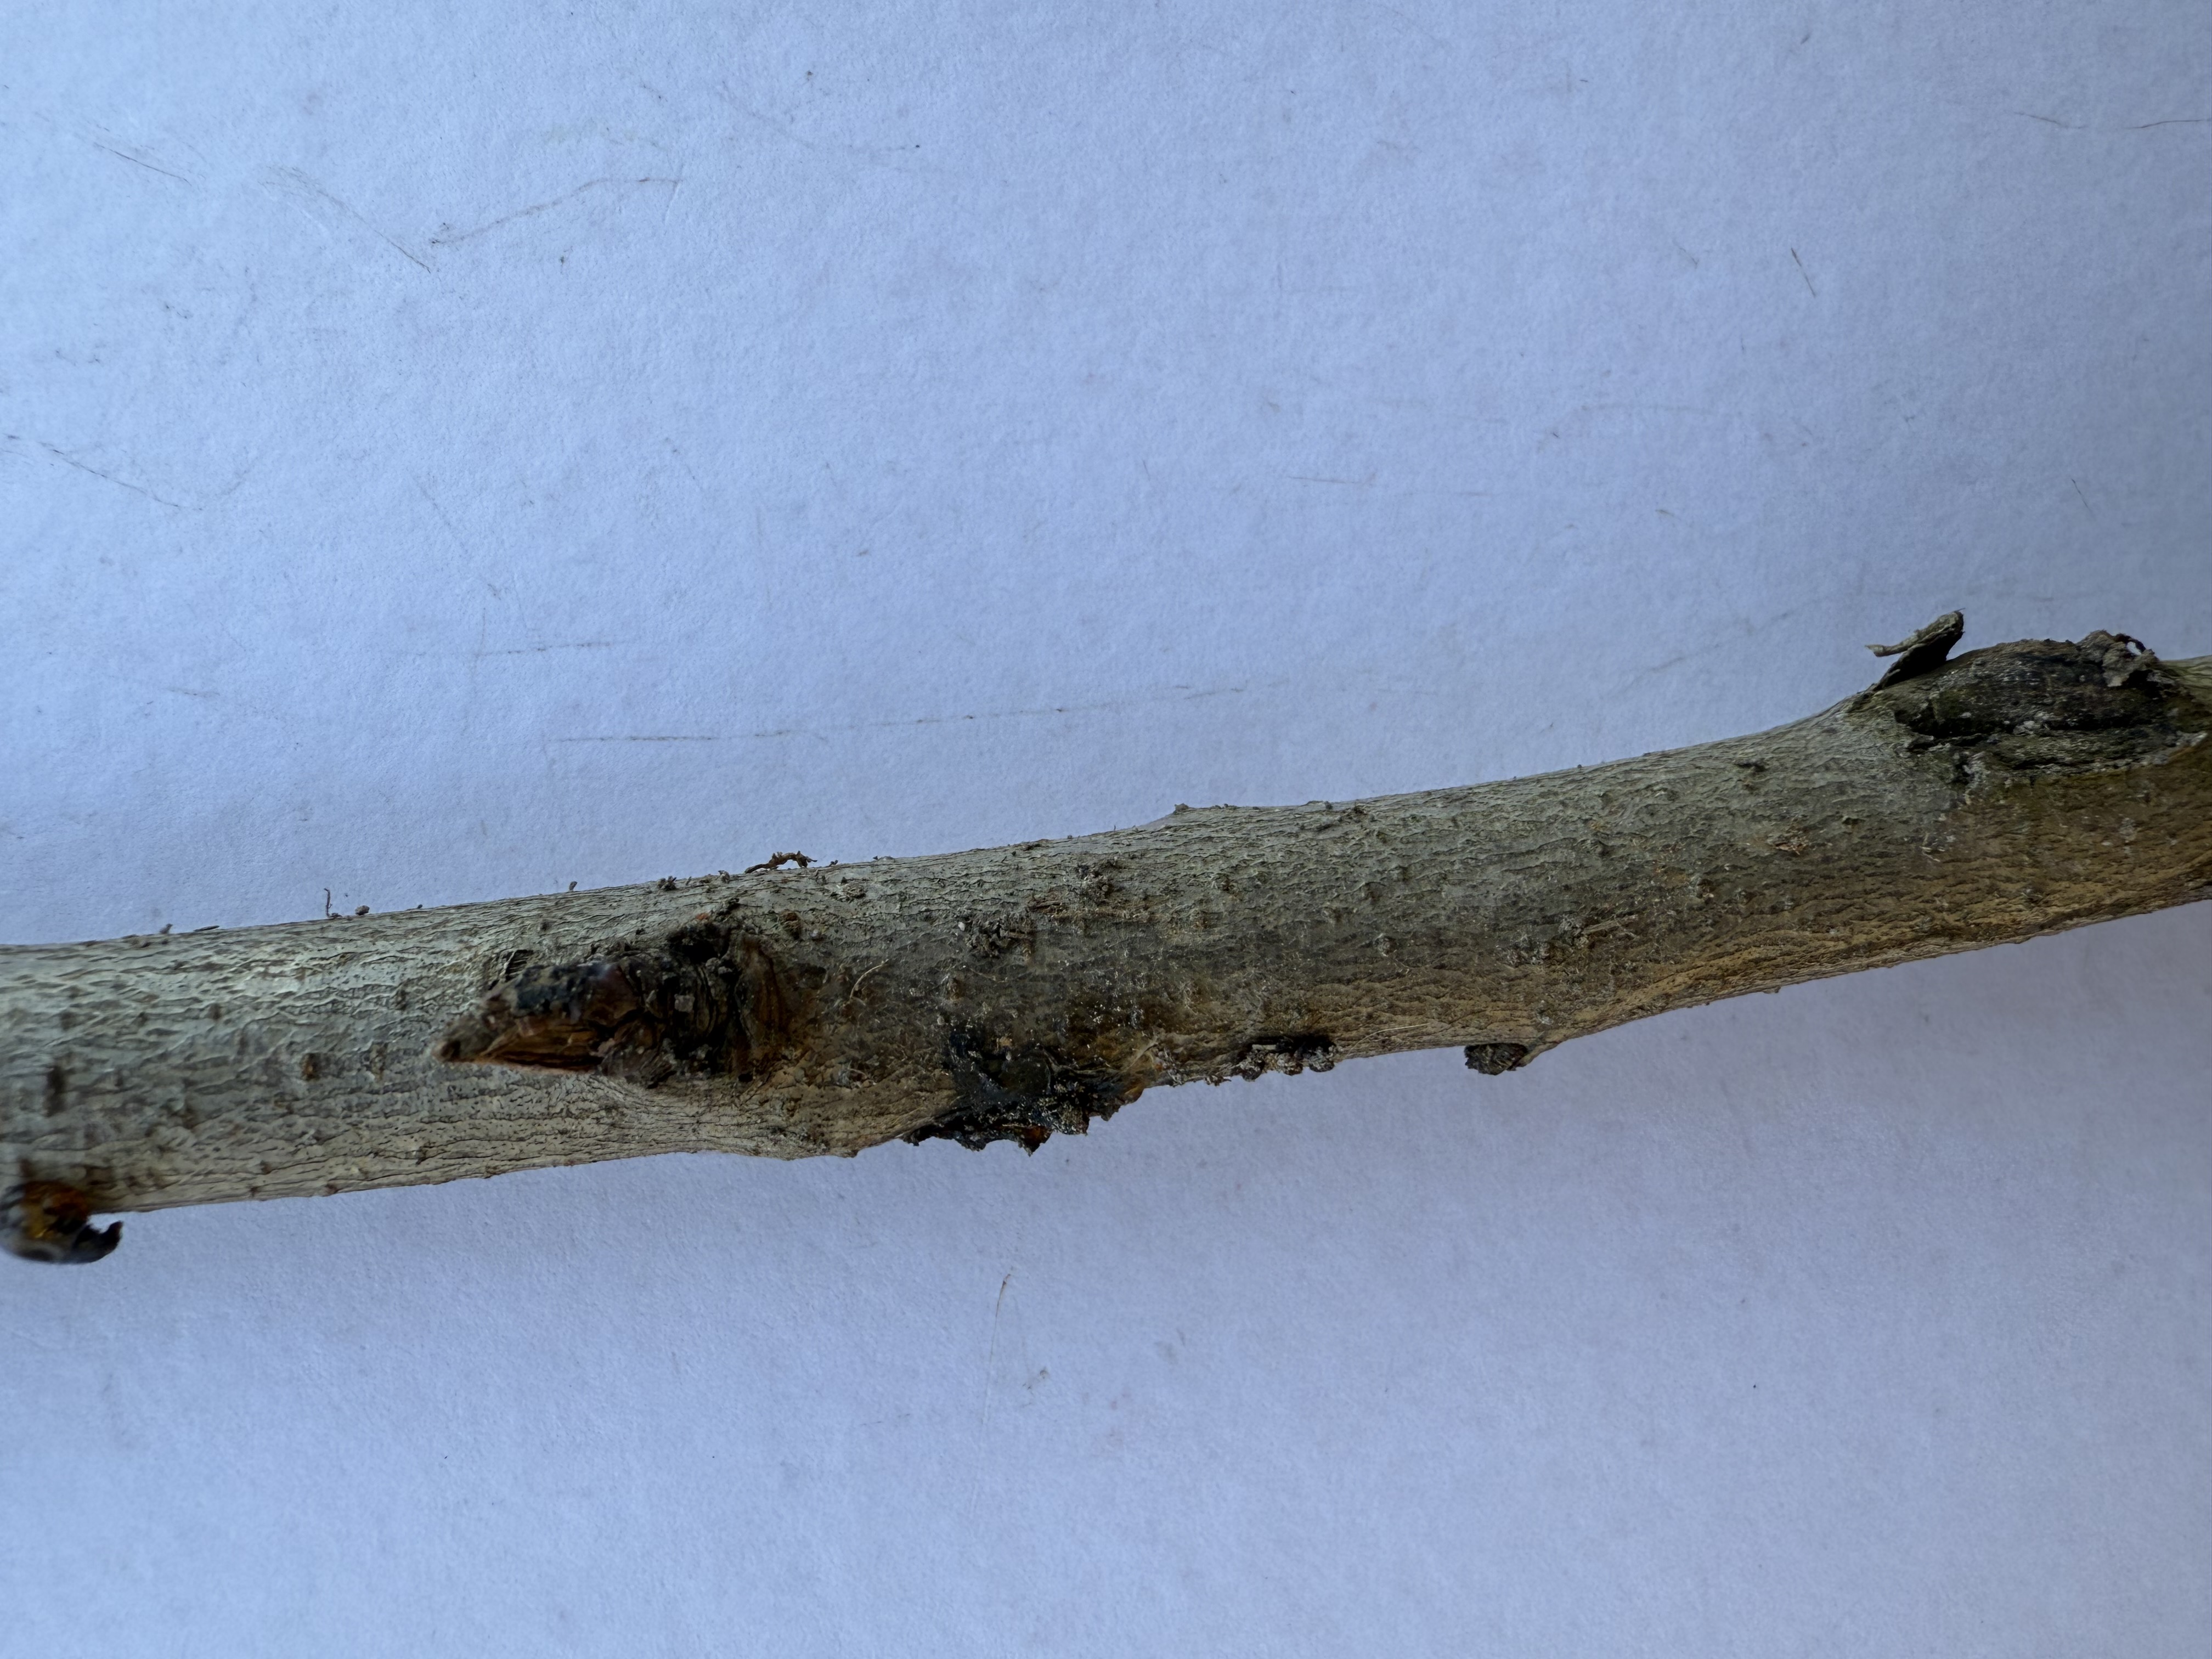
Variety: Duke Blueberry